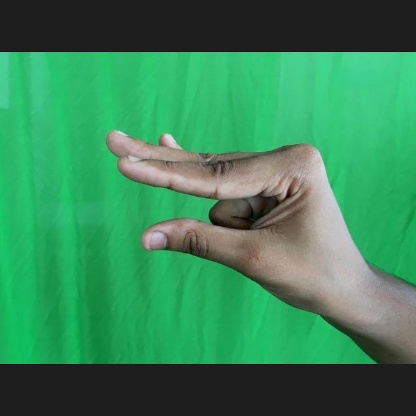
Mudra: Kangulam